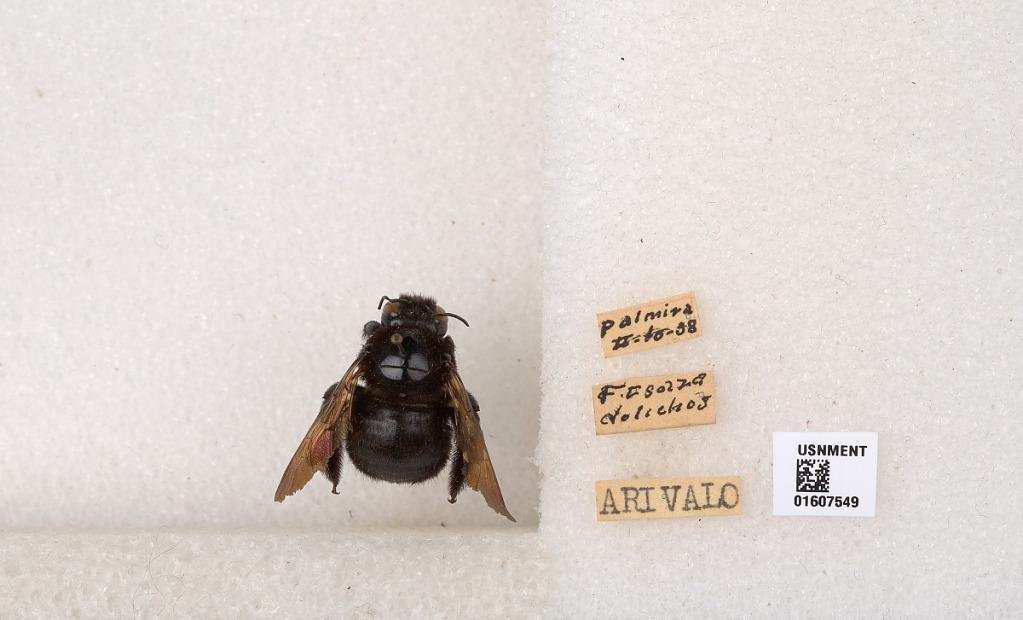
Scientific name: Xylocopa (Neoxylocopa) cubaecola Lucas
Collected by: F. Sozza
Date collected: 1958-2-10
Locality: Palmira